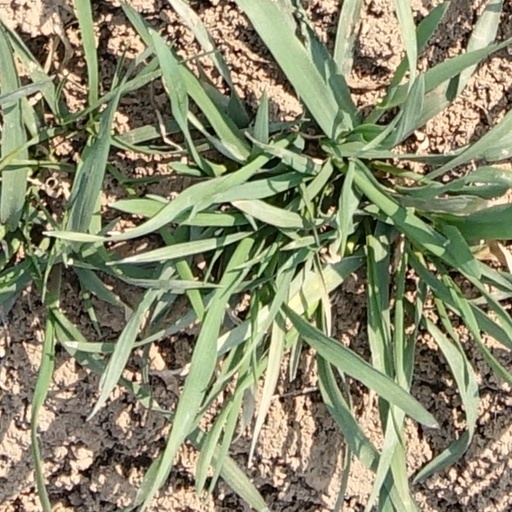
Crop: wheat